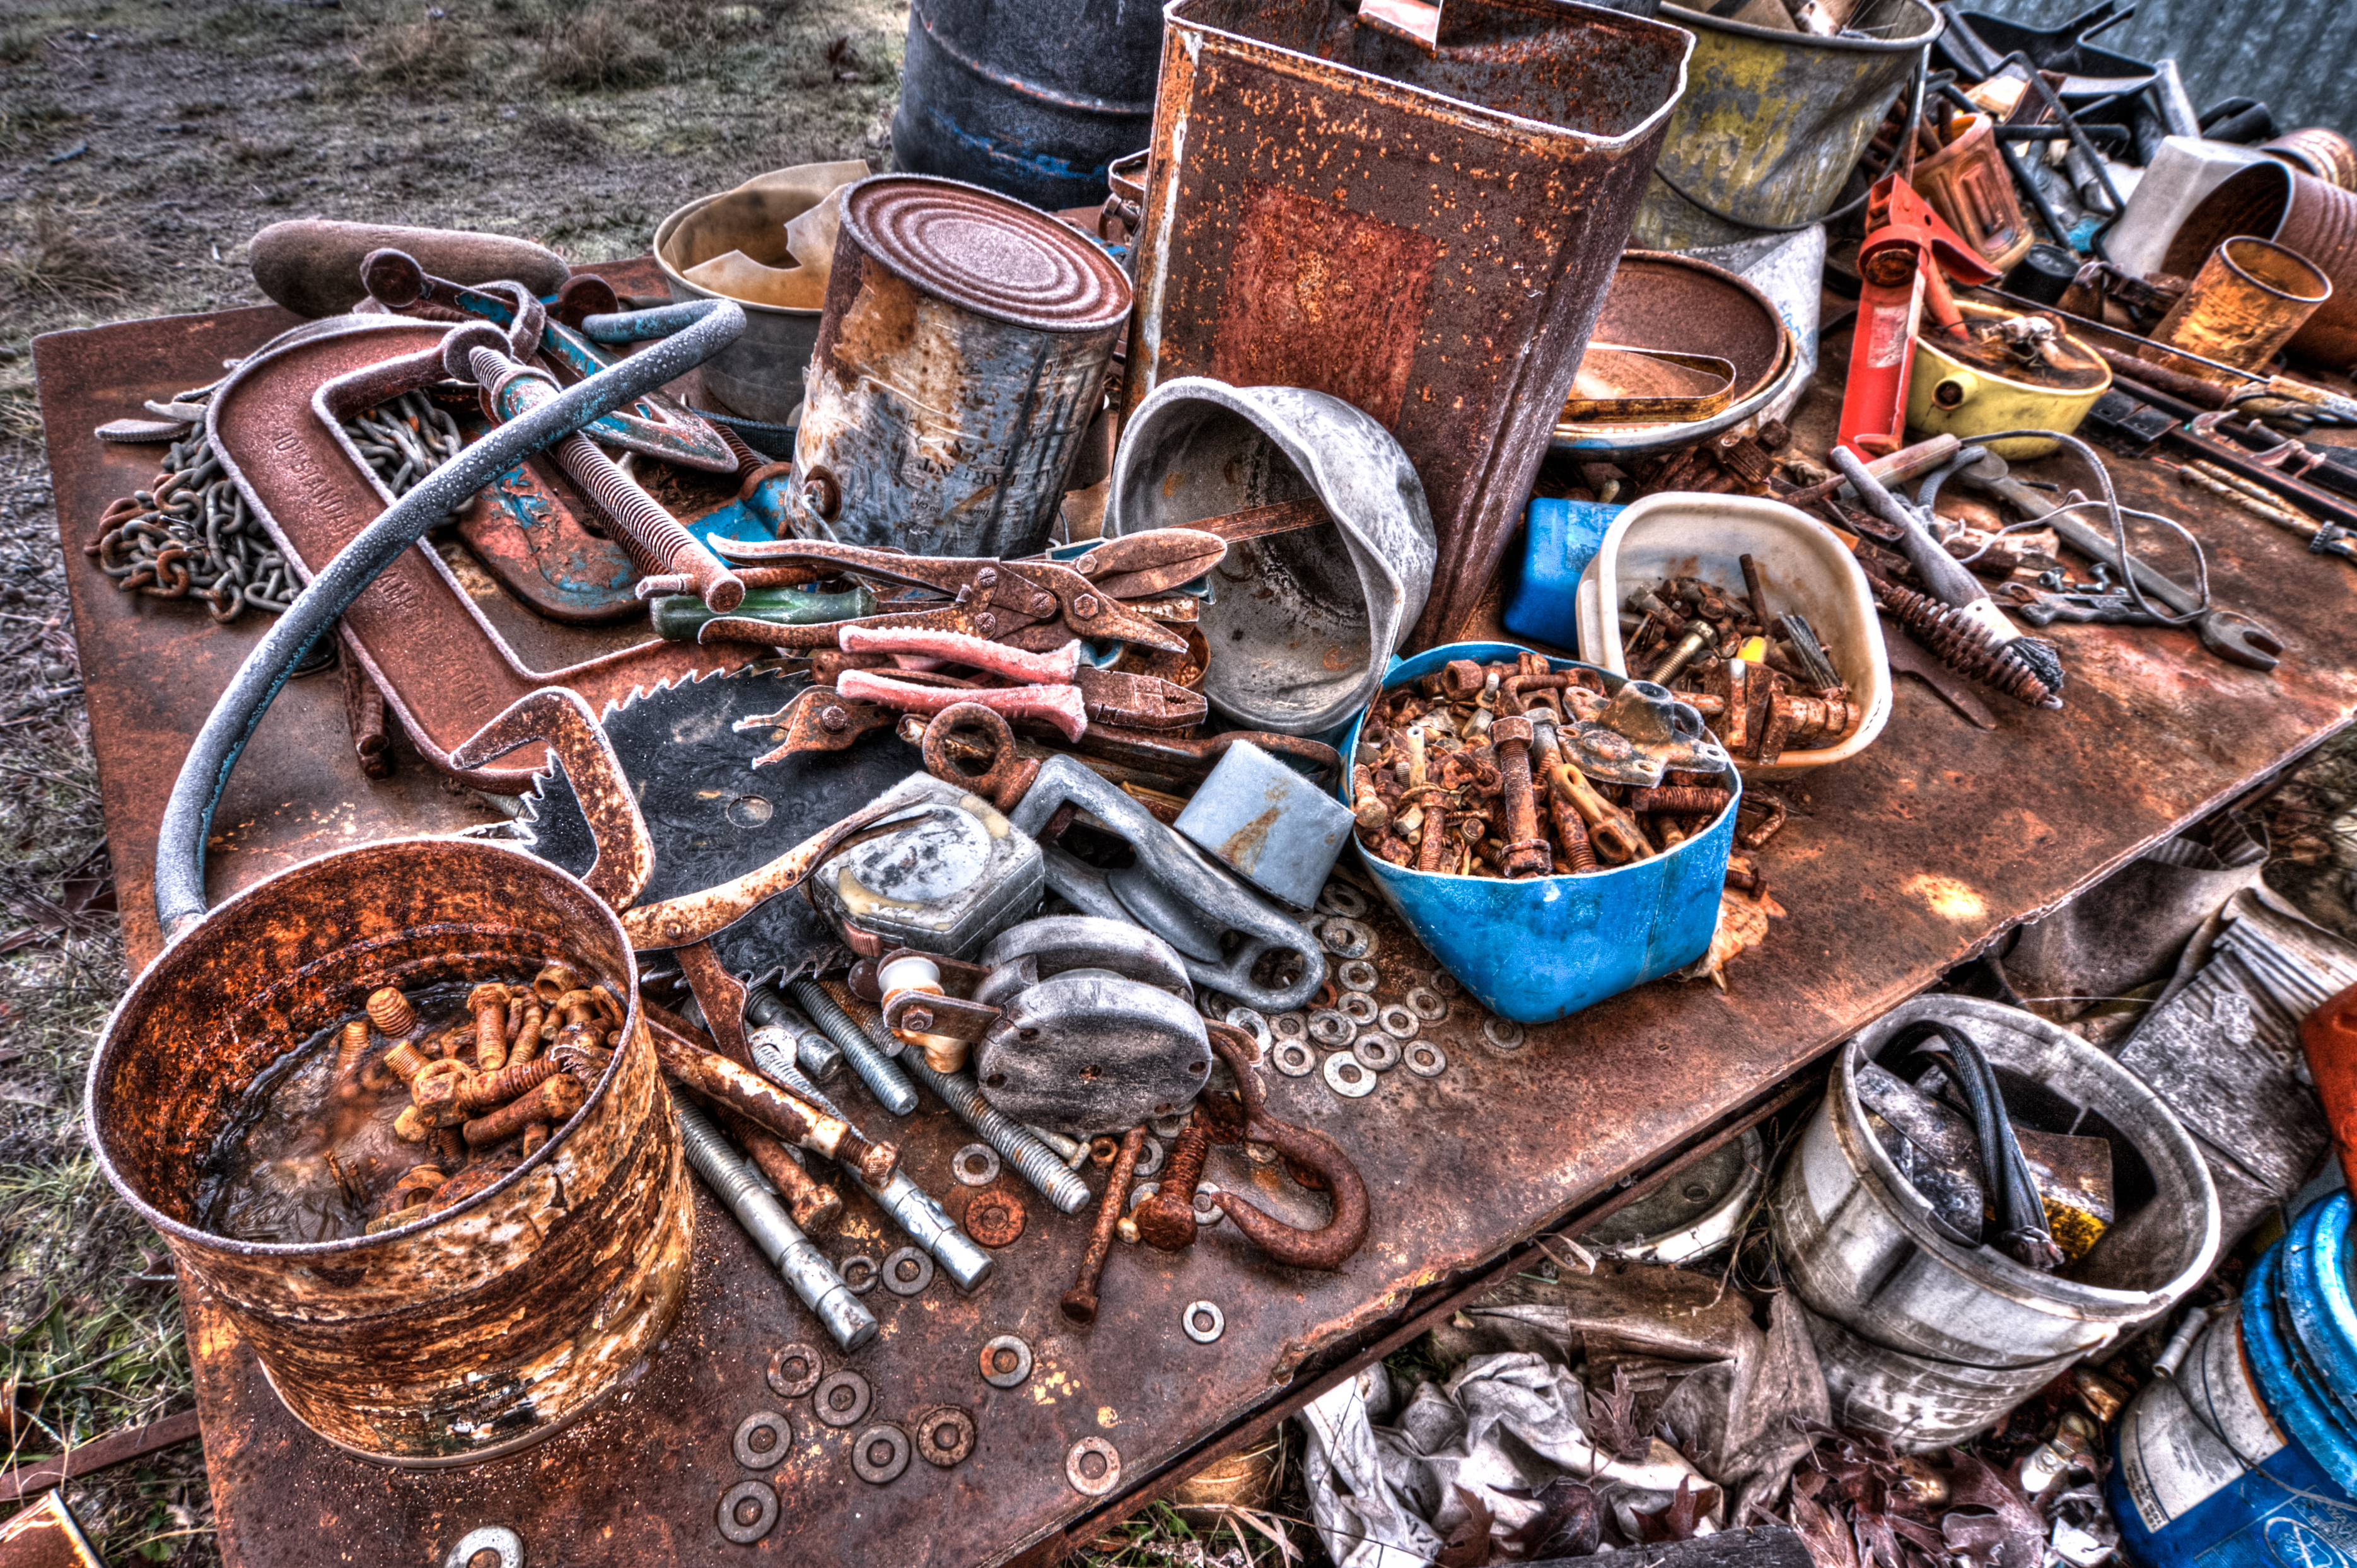
work, table, cold, morning, chain, frost, city, rust, food, paint, abandoned, market, frozen, bucket, public space, hook, saw, pipe, tools, rusty, wrench, pliers, cans, bolts, scrap, workbench, washers, tapemeasure, cutters